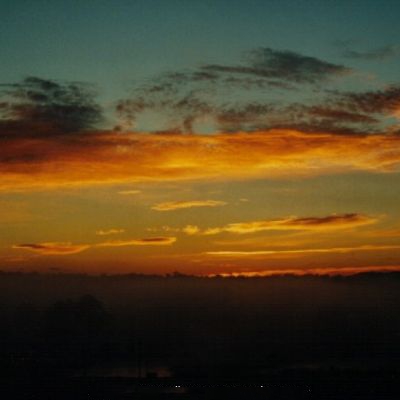
Cloud type: Altostratus (As)